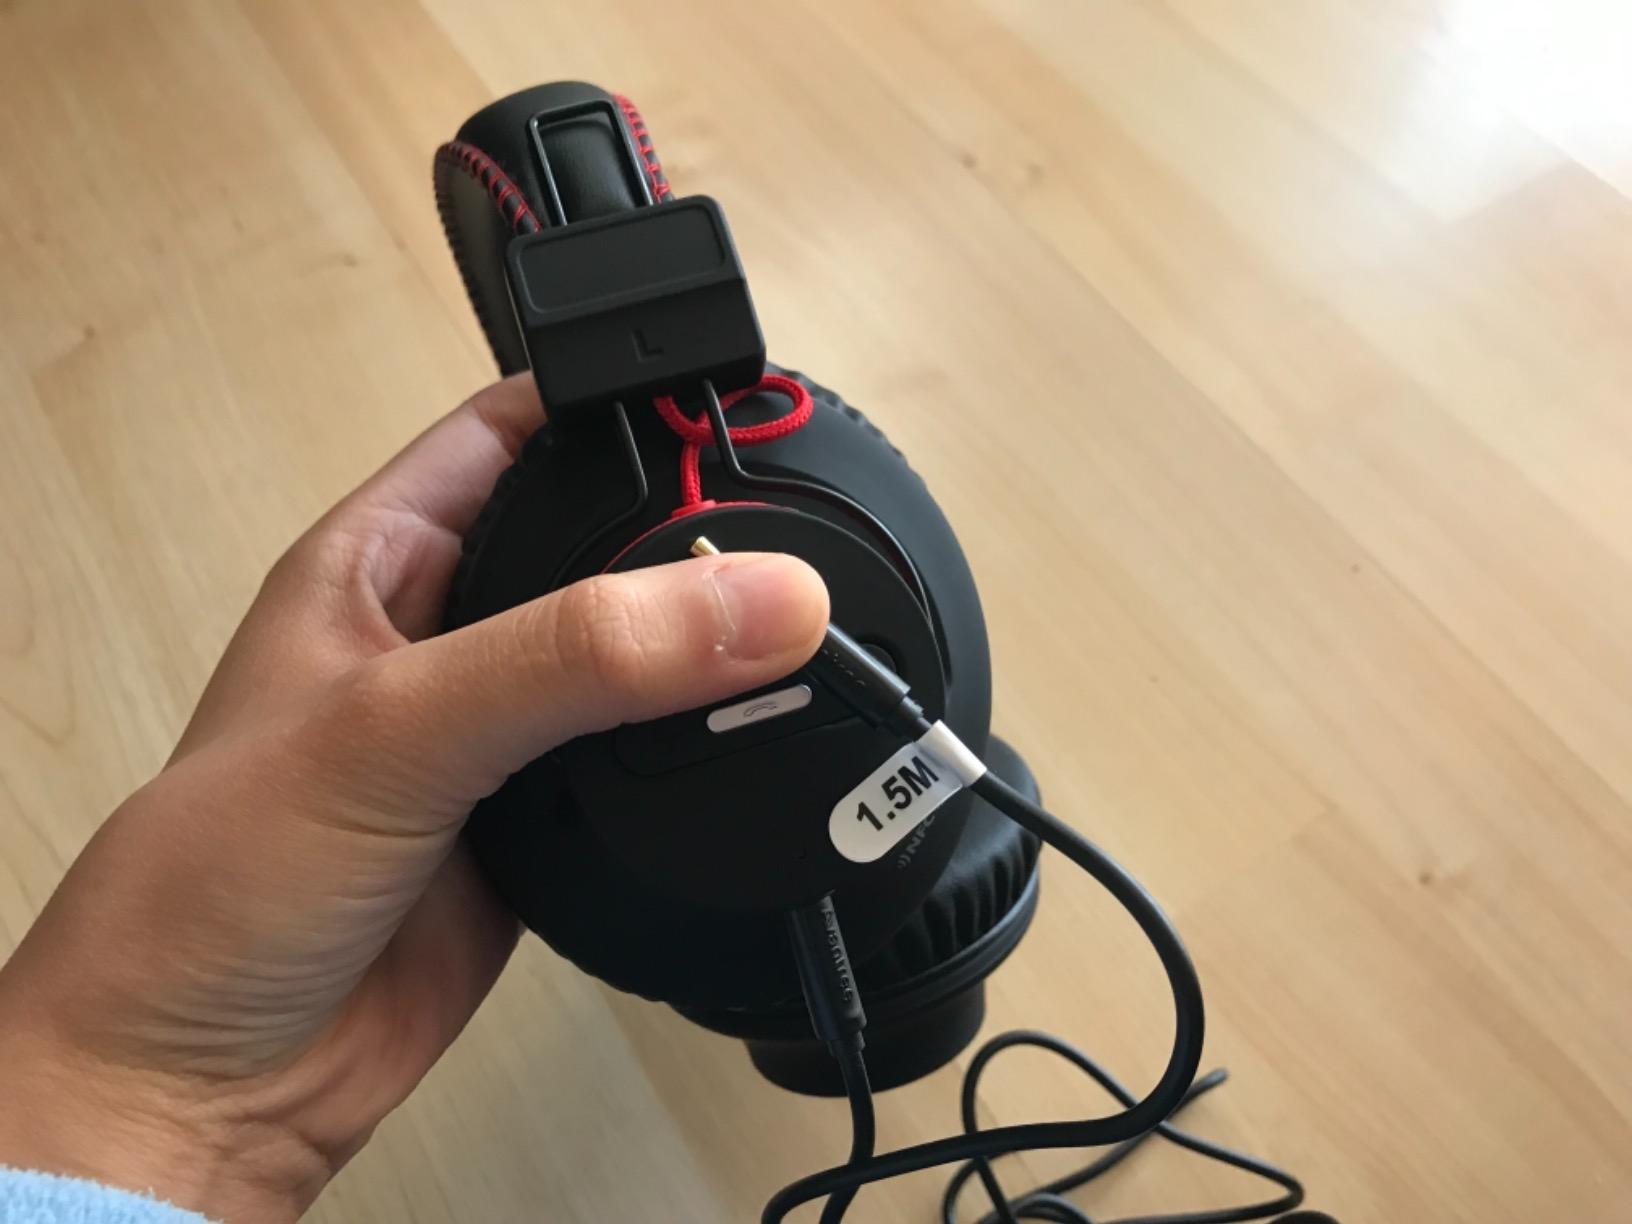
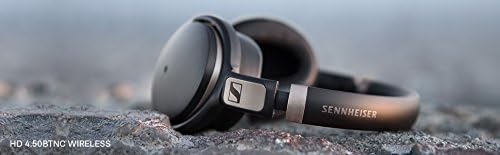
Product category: headphones
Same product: no